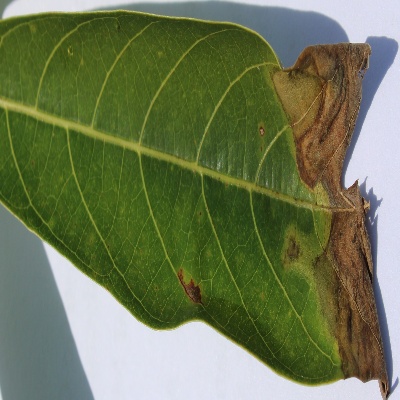
Crop: Cassava
Condition: bacterial blight